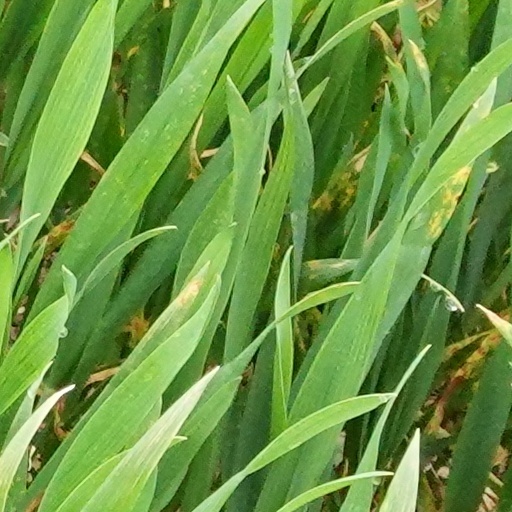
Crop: wheat